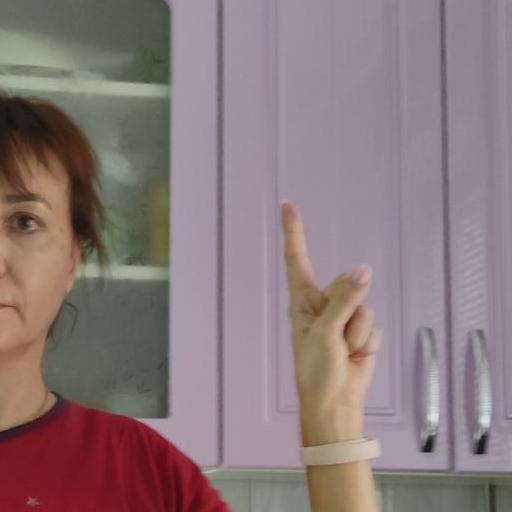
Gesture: one